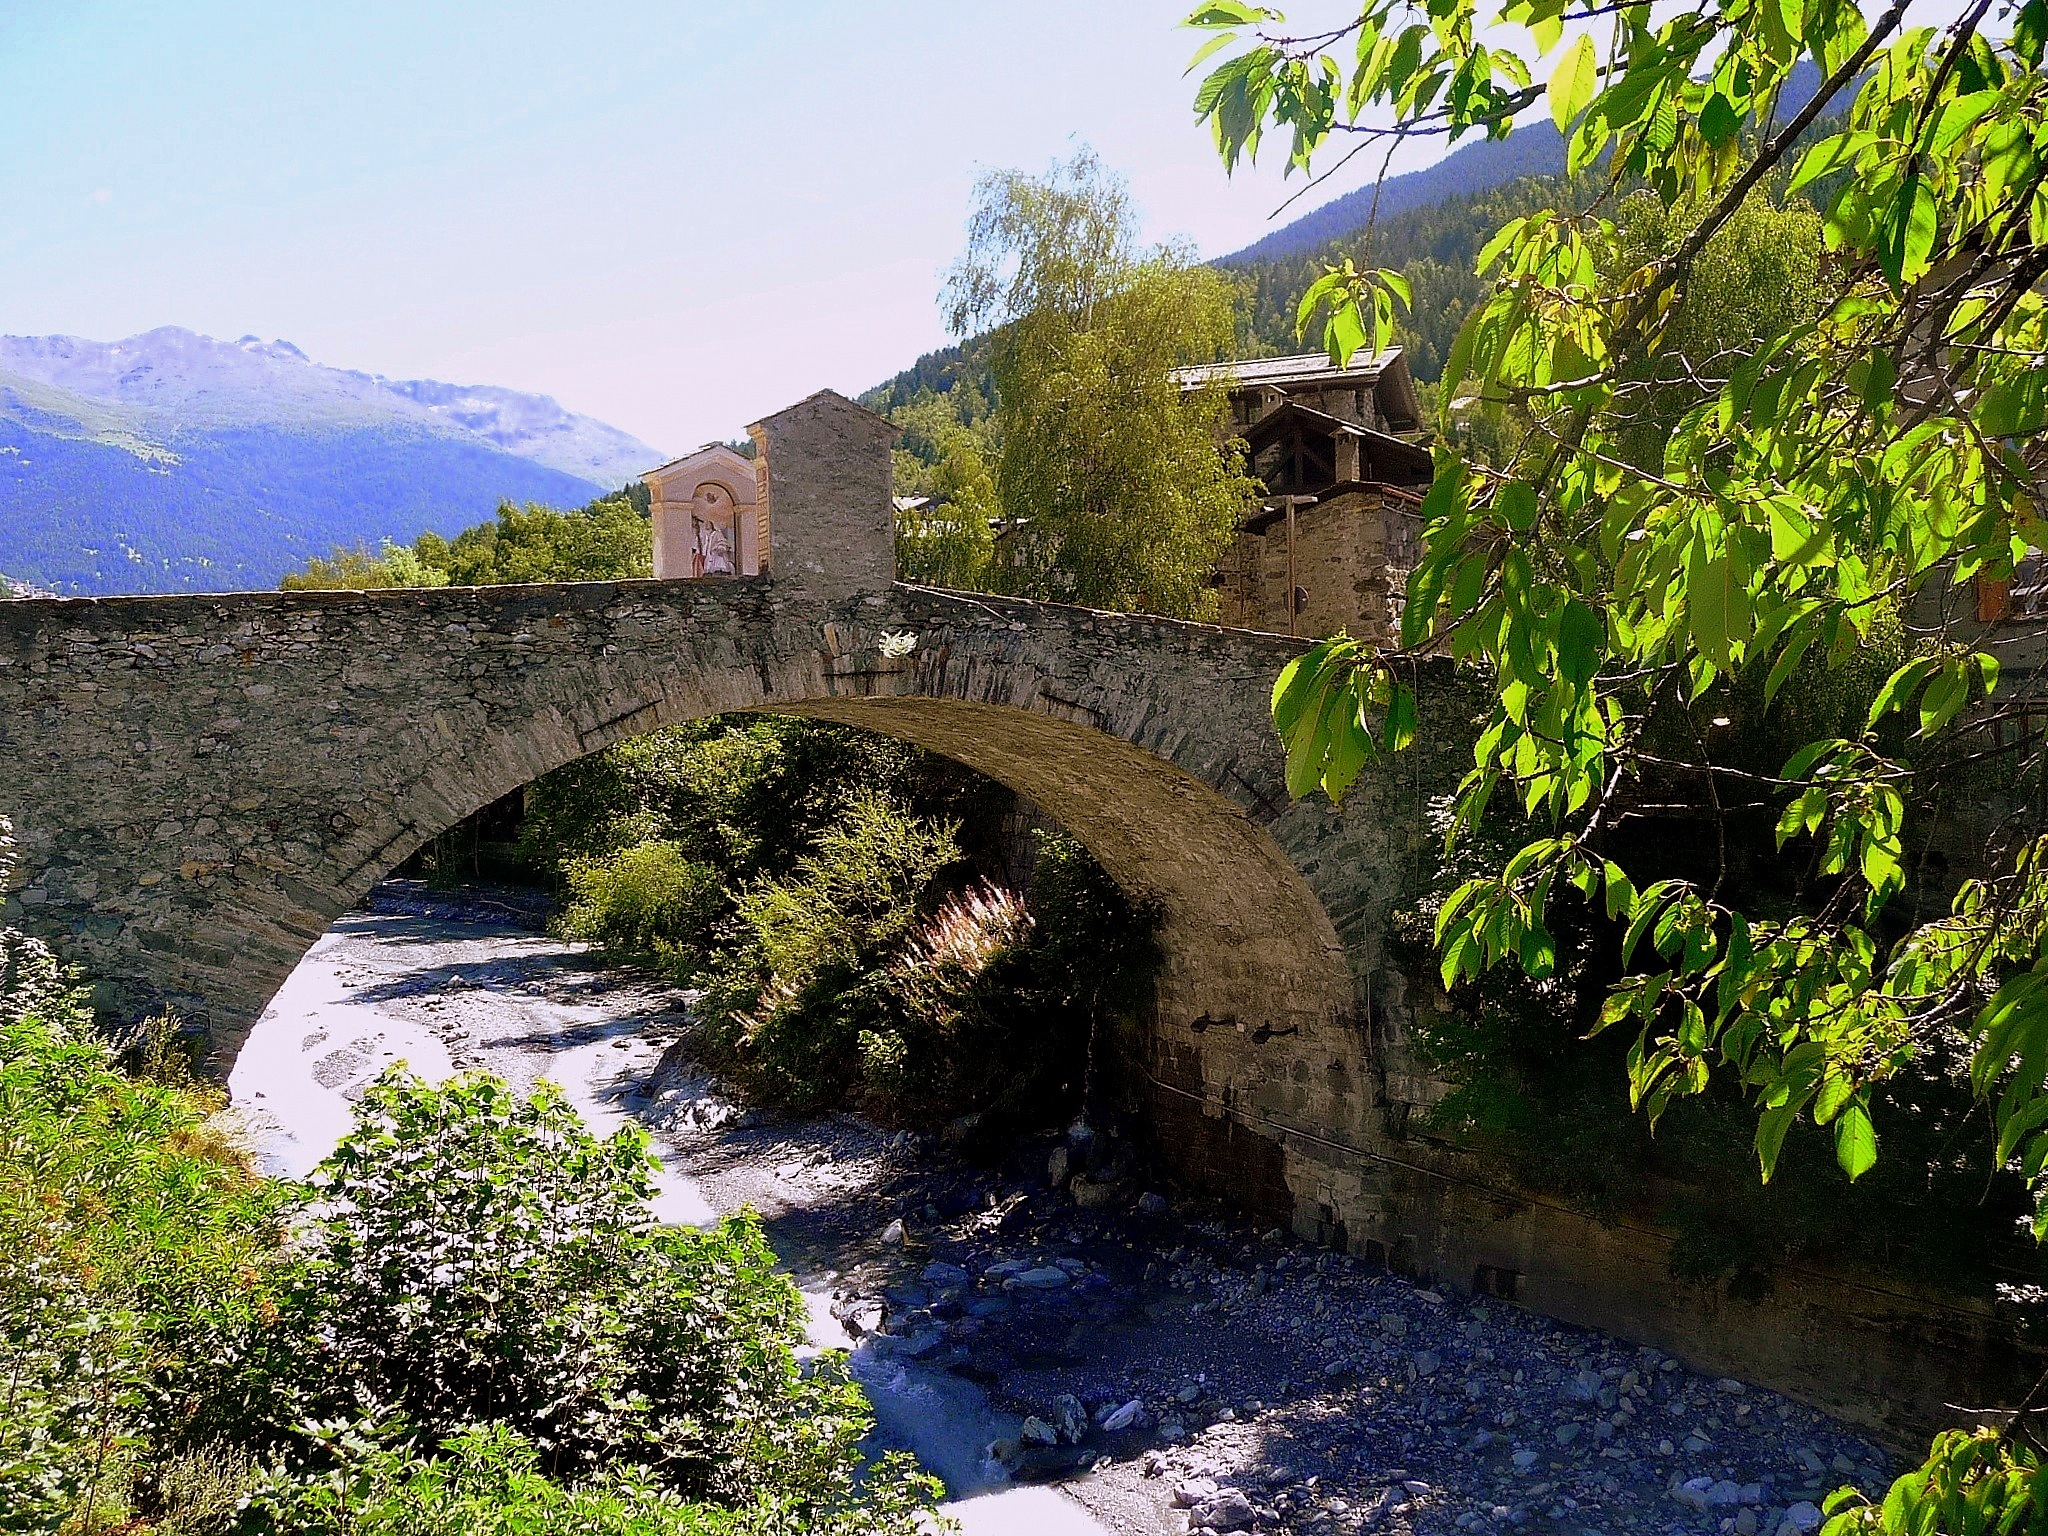
water, bridge, flower, river, vacation, stream, italy, garden, tourism, waterway, rocks